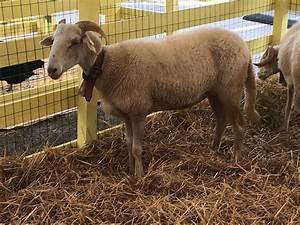
sheep